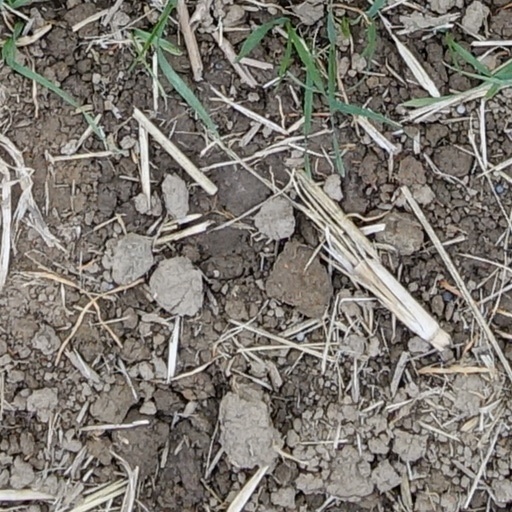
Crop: wheat